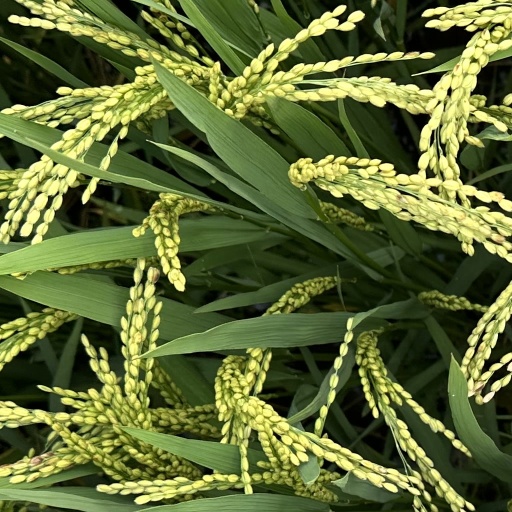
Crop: rice